Karl Schröder (German politician)

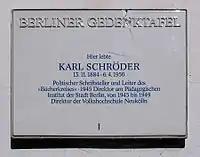
Memorial in Berlin

Karl Bernhard Fritz Schröder (13 November 1884 in Polzin – 6 April 1950 in West Berlin) was a communist politician and writer.